Vincent Fort

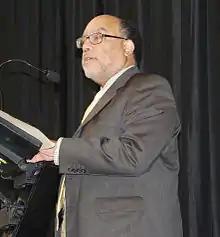
Fort in 2009

Vincent Dean Fort (April 28, 1956 – December 22, 2024) was an American politician who served as a member of the Georgia State Senate for the 39th district from 1996 to 2017. He represented part of Fulton County for the 39th district. His district included part of Atlanta and East Point. Fort was an unsuccessful candidate in the 2017 Atlanta mayoral election.